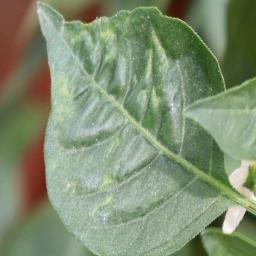
Label: mites_and_trips